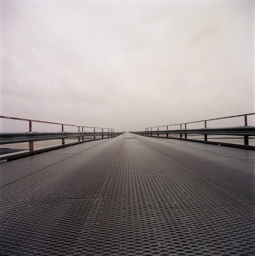
bridge over troubled water